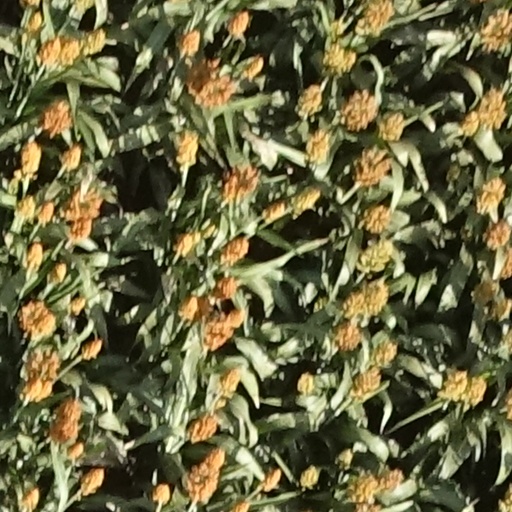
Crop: sorghum